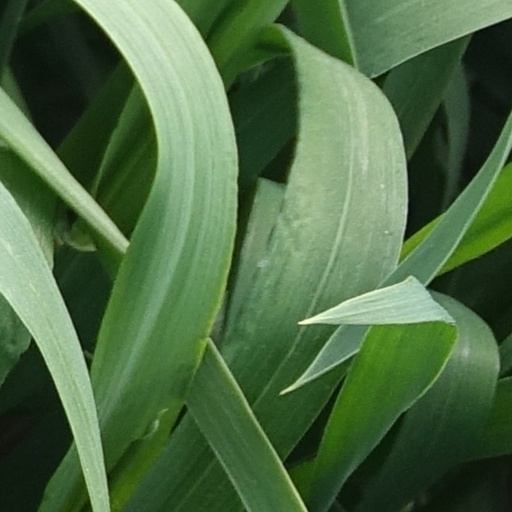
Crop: wheat